List of newspapers in Italy

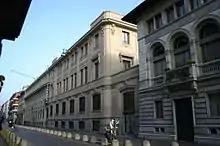
The historic seat of the "Corriere della Sera" in via Solferino in Milan

This is a list of newspapers in Italy, ordered according to category/scope and circulation.